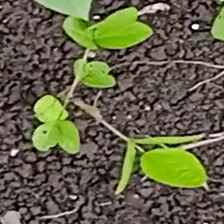
Weed species: Asian_Pigeonwings_(Clitoria Ternatea)